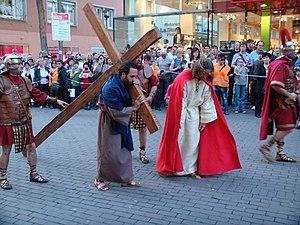
Simon de Cyrène est un personnage biblique du Nouveau Testament qui, d'après les évangiles synoptiques, fut réquisitionné par les soldats romains pour aider un temps Jésus sur le chemin du Calvaire, là où Jésus fut crucifié. Il n'est mentionné nulle part ailleurs dans les Saintes Écritures.